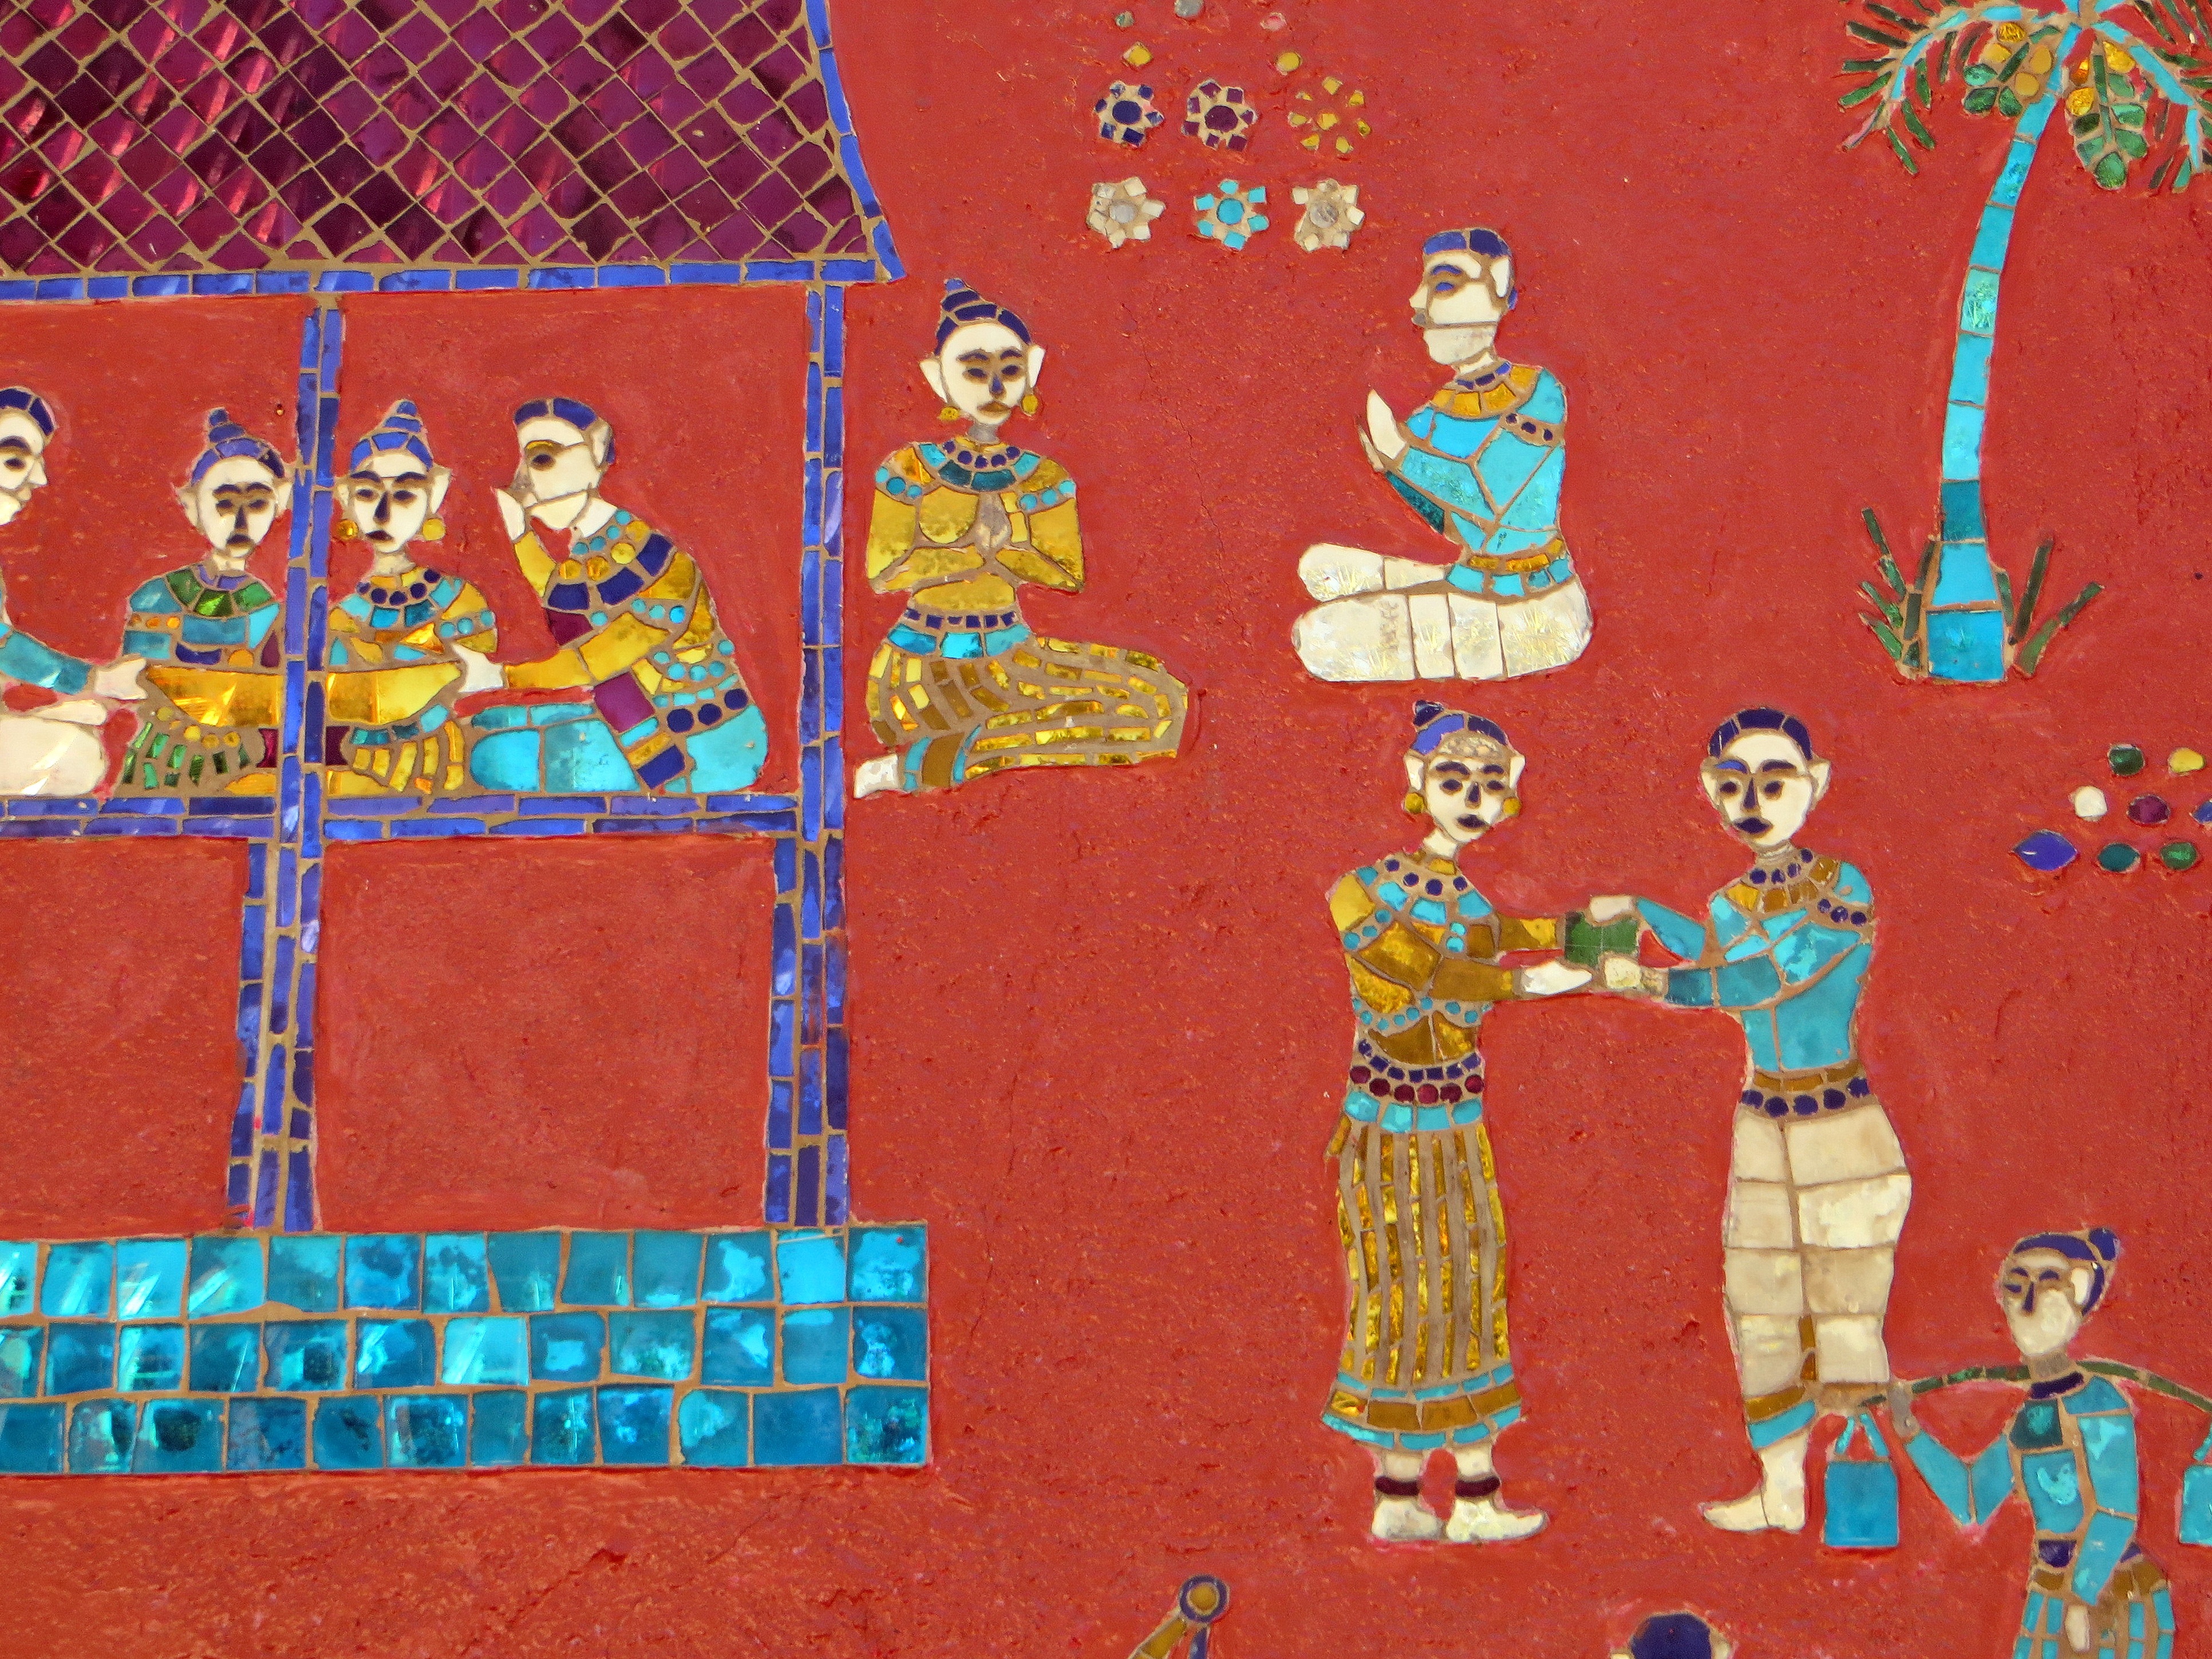
pattern, textile, art, illustration, temple, mosaic, mural, laos, stories, characters, modern art, luang prabang, child art, vat sen soukharam